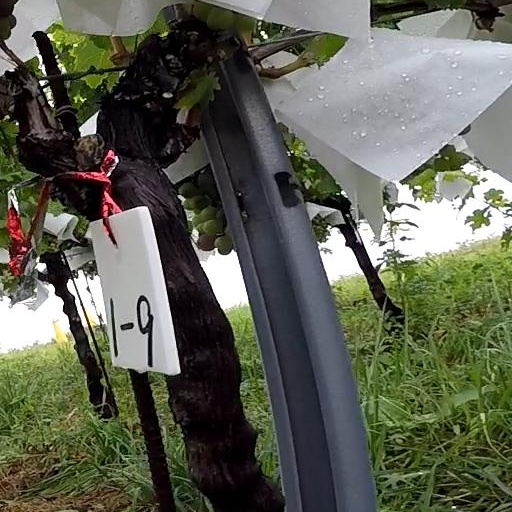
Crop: grape